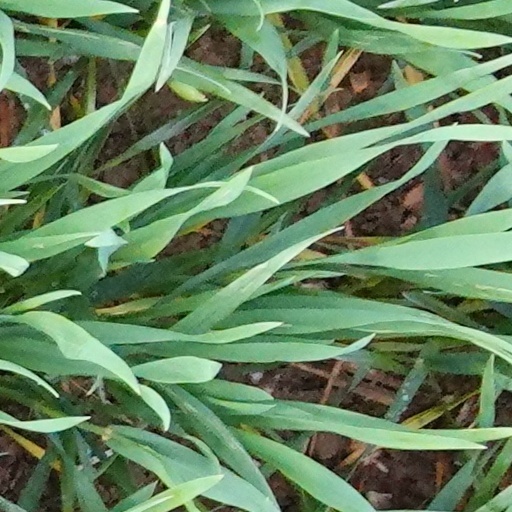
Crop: wheat